Moscow uprising of 1682

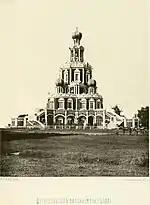
A votive church commissioned by the Naryshkins after the revolt

The Miloslavsky conspirators stirred up riots in the streets of the capital. They exploited the discontent of the Moscow regiments against their commanding officers. On 11 May 1682 the mob of the Streltsy took over the Kremlin and lynched the leading boyars and military commanders, whom they suspected of corruption—Artamon Matveev, Mikhail Dolgorukov, and Grigory Romodanovsky.